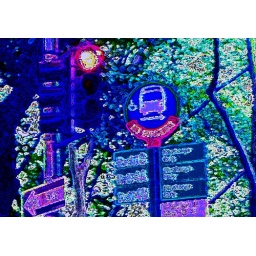
Ugly bus stops every where. Why not imagine them in blue pointillism.